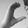
ASL letter: C